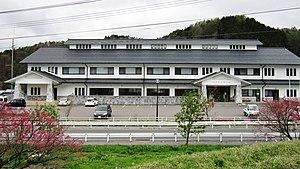
Le village de Hiraya est un village du district de Shimoina, dans la préfecture de Nagano au Japon.